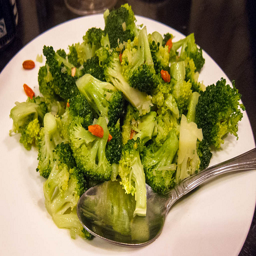
A spoon that is on a plate with broccoli.
vegetable dis of carrots and broccoli on a white plate
A white plate topped with lots of broccoli and a metal spoon.
A bunch of broccoli is shown on this plate.
A white plate containing broccoli and a spoon